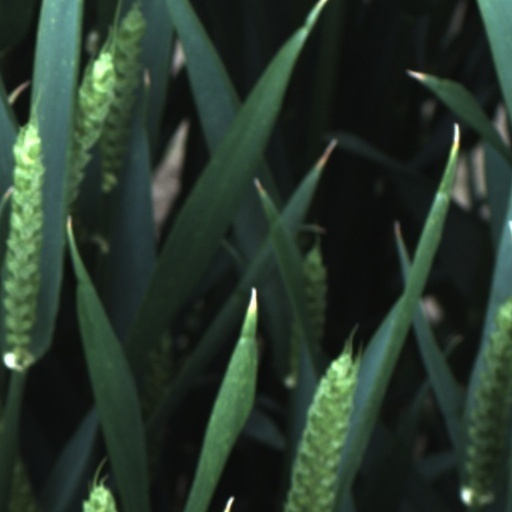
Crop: wheat